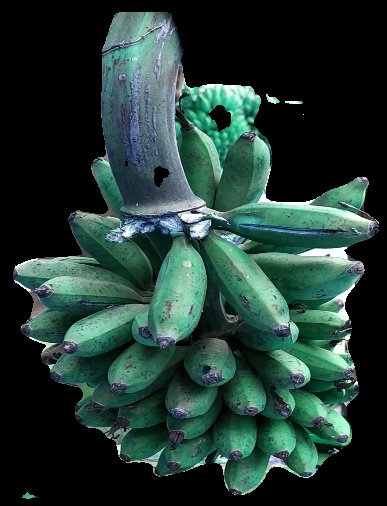
Variety: rasbale
Grade: grade3